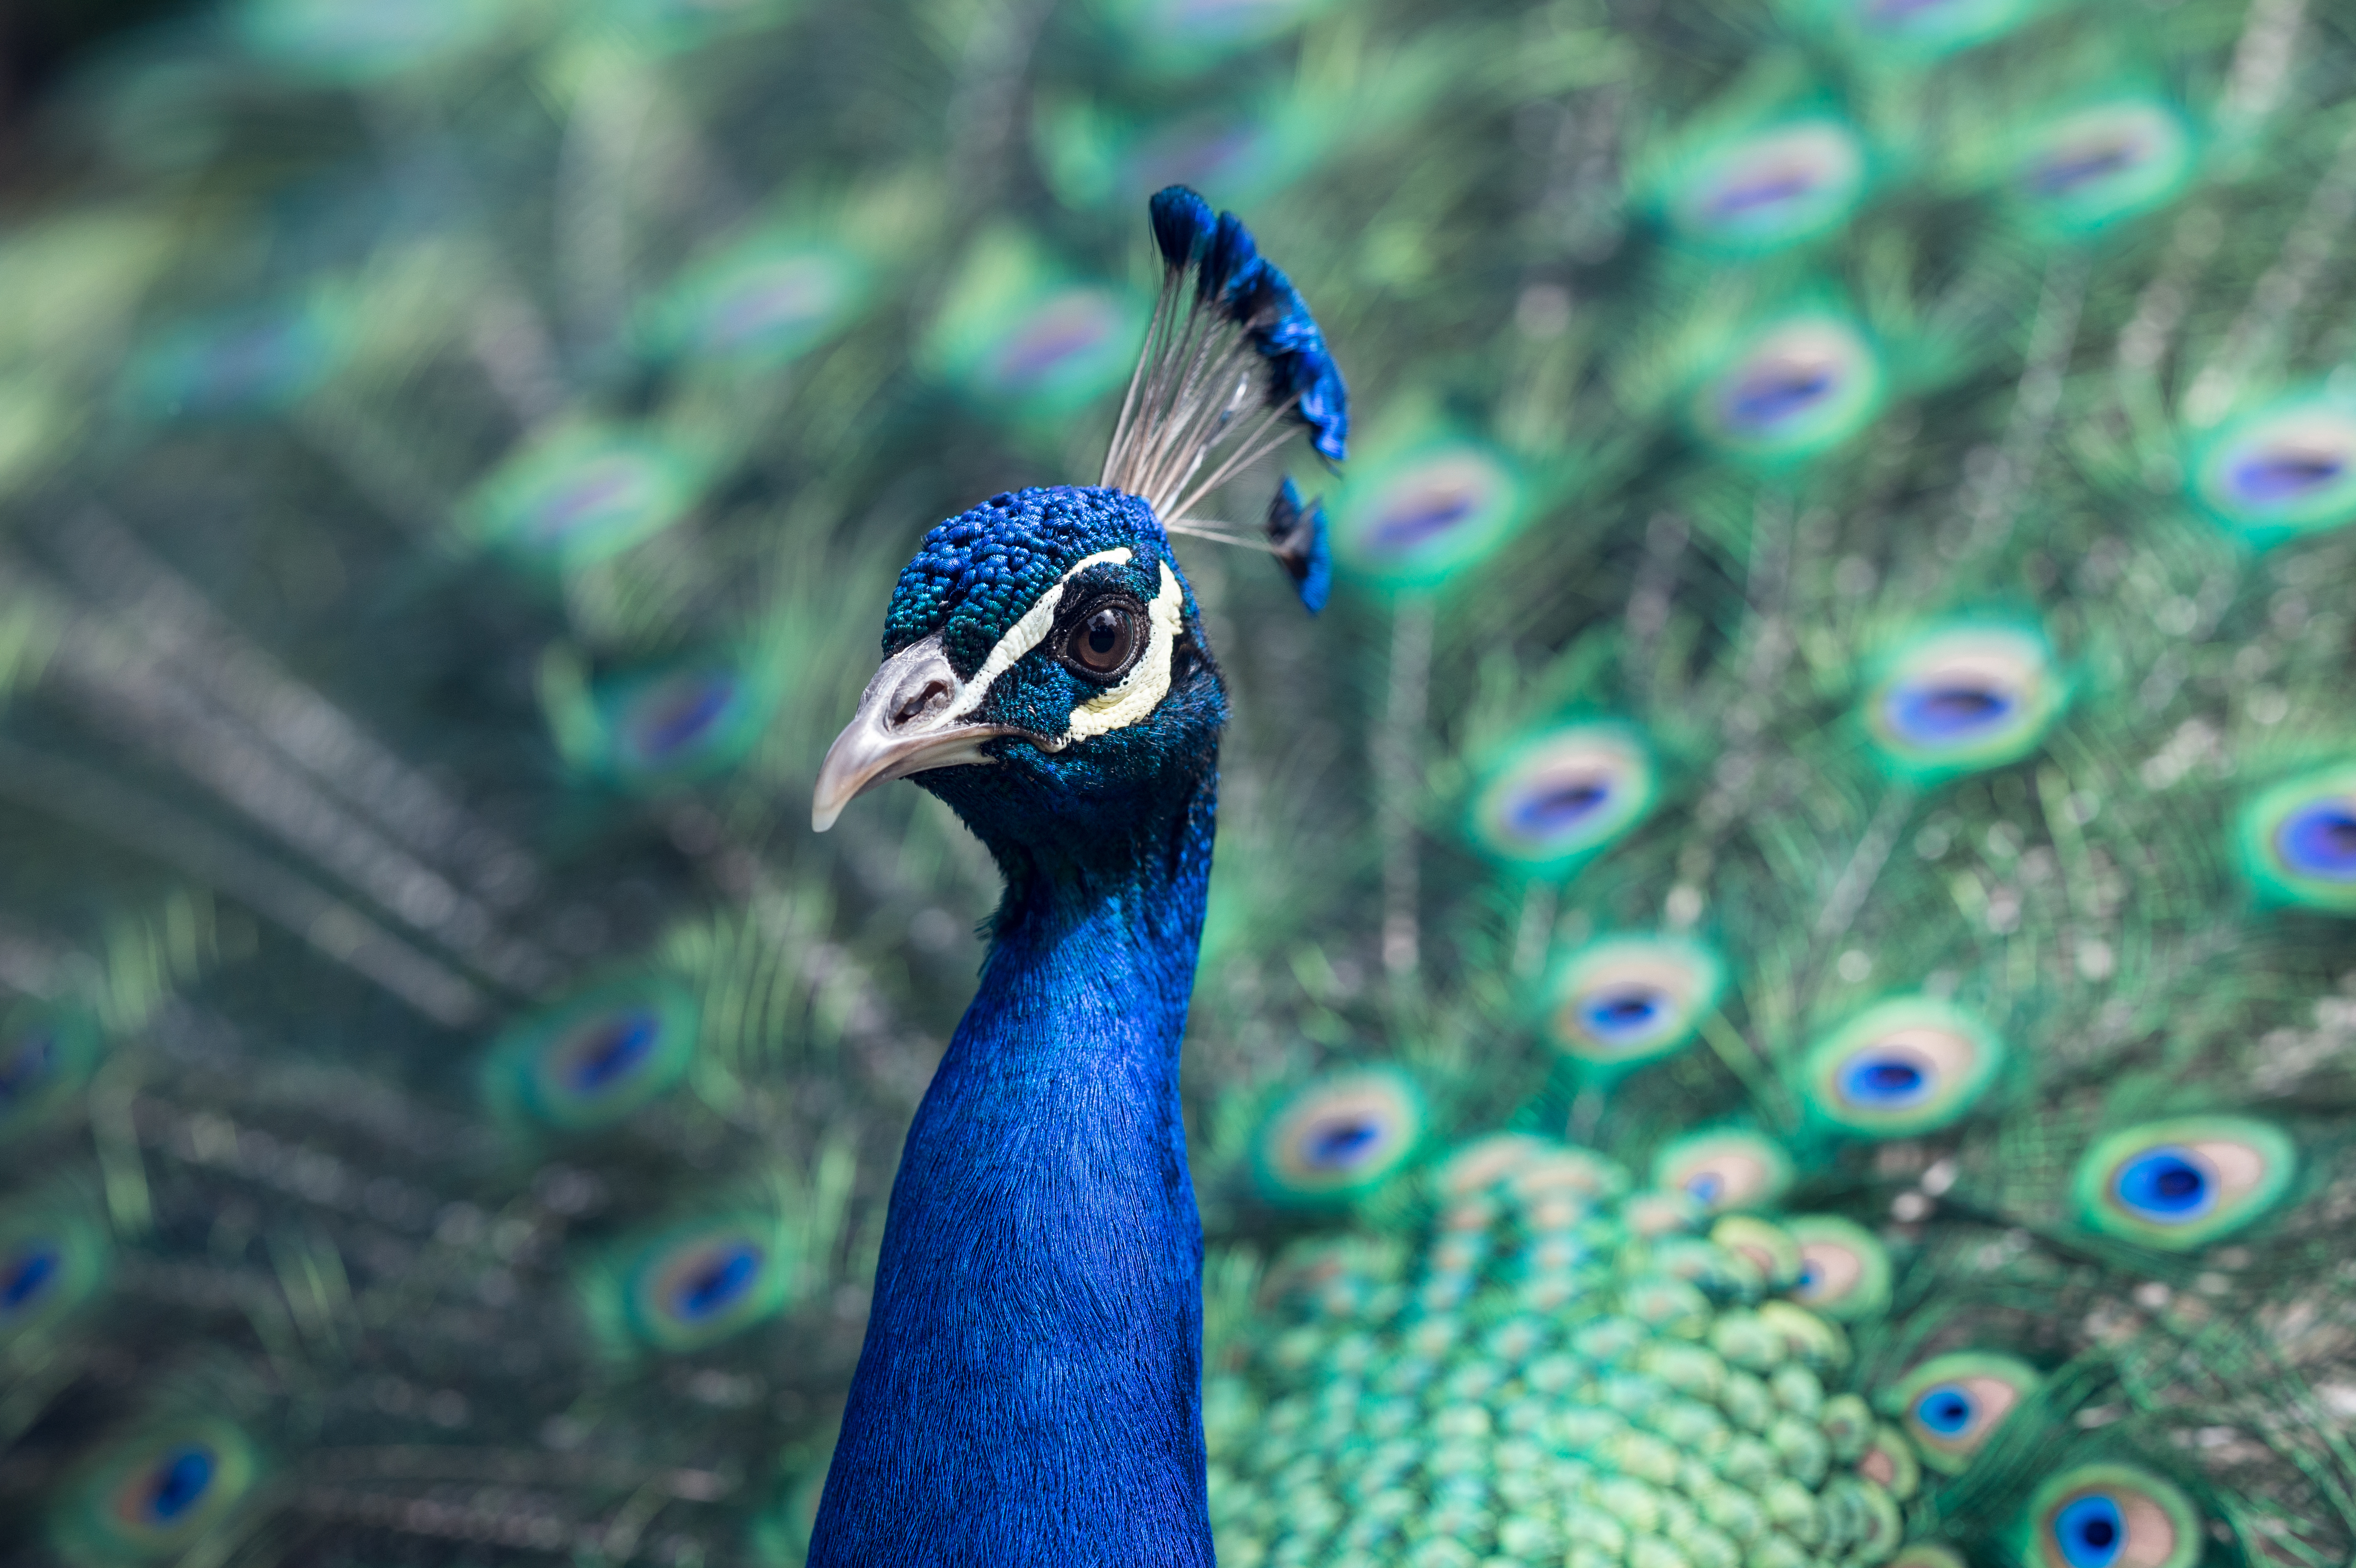
bird, animal, wildlife, green, beak, blue, fauna, peacock, close up, feathers, galliformes, vertebrate, peafowl, phasianidae, macro photography, tail of a peacock